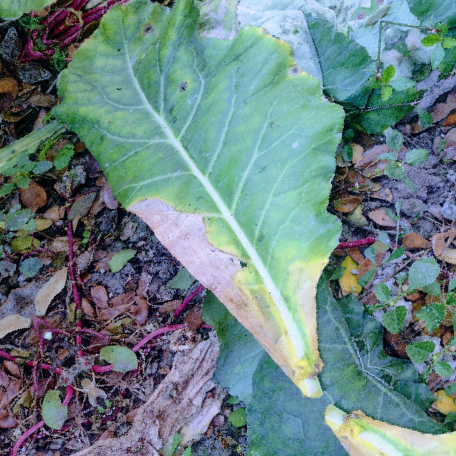
Label: Downy Mildew